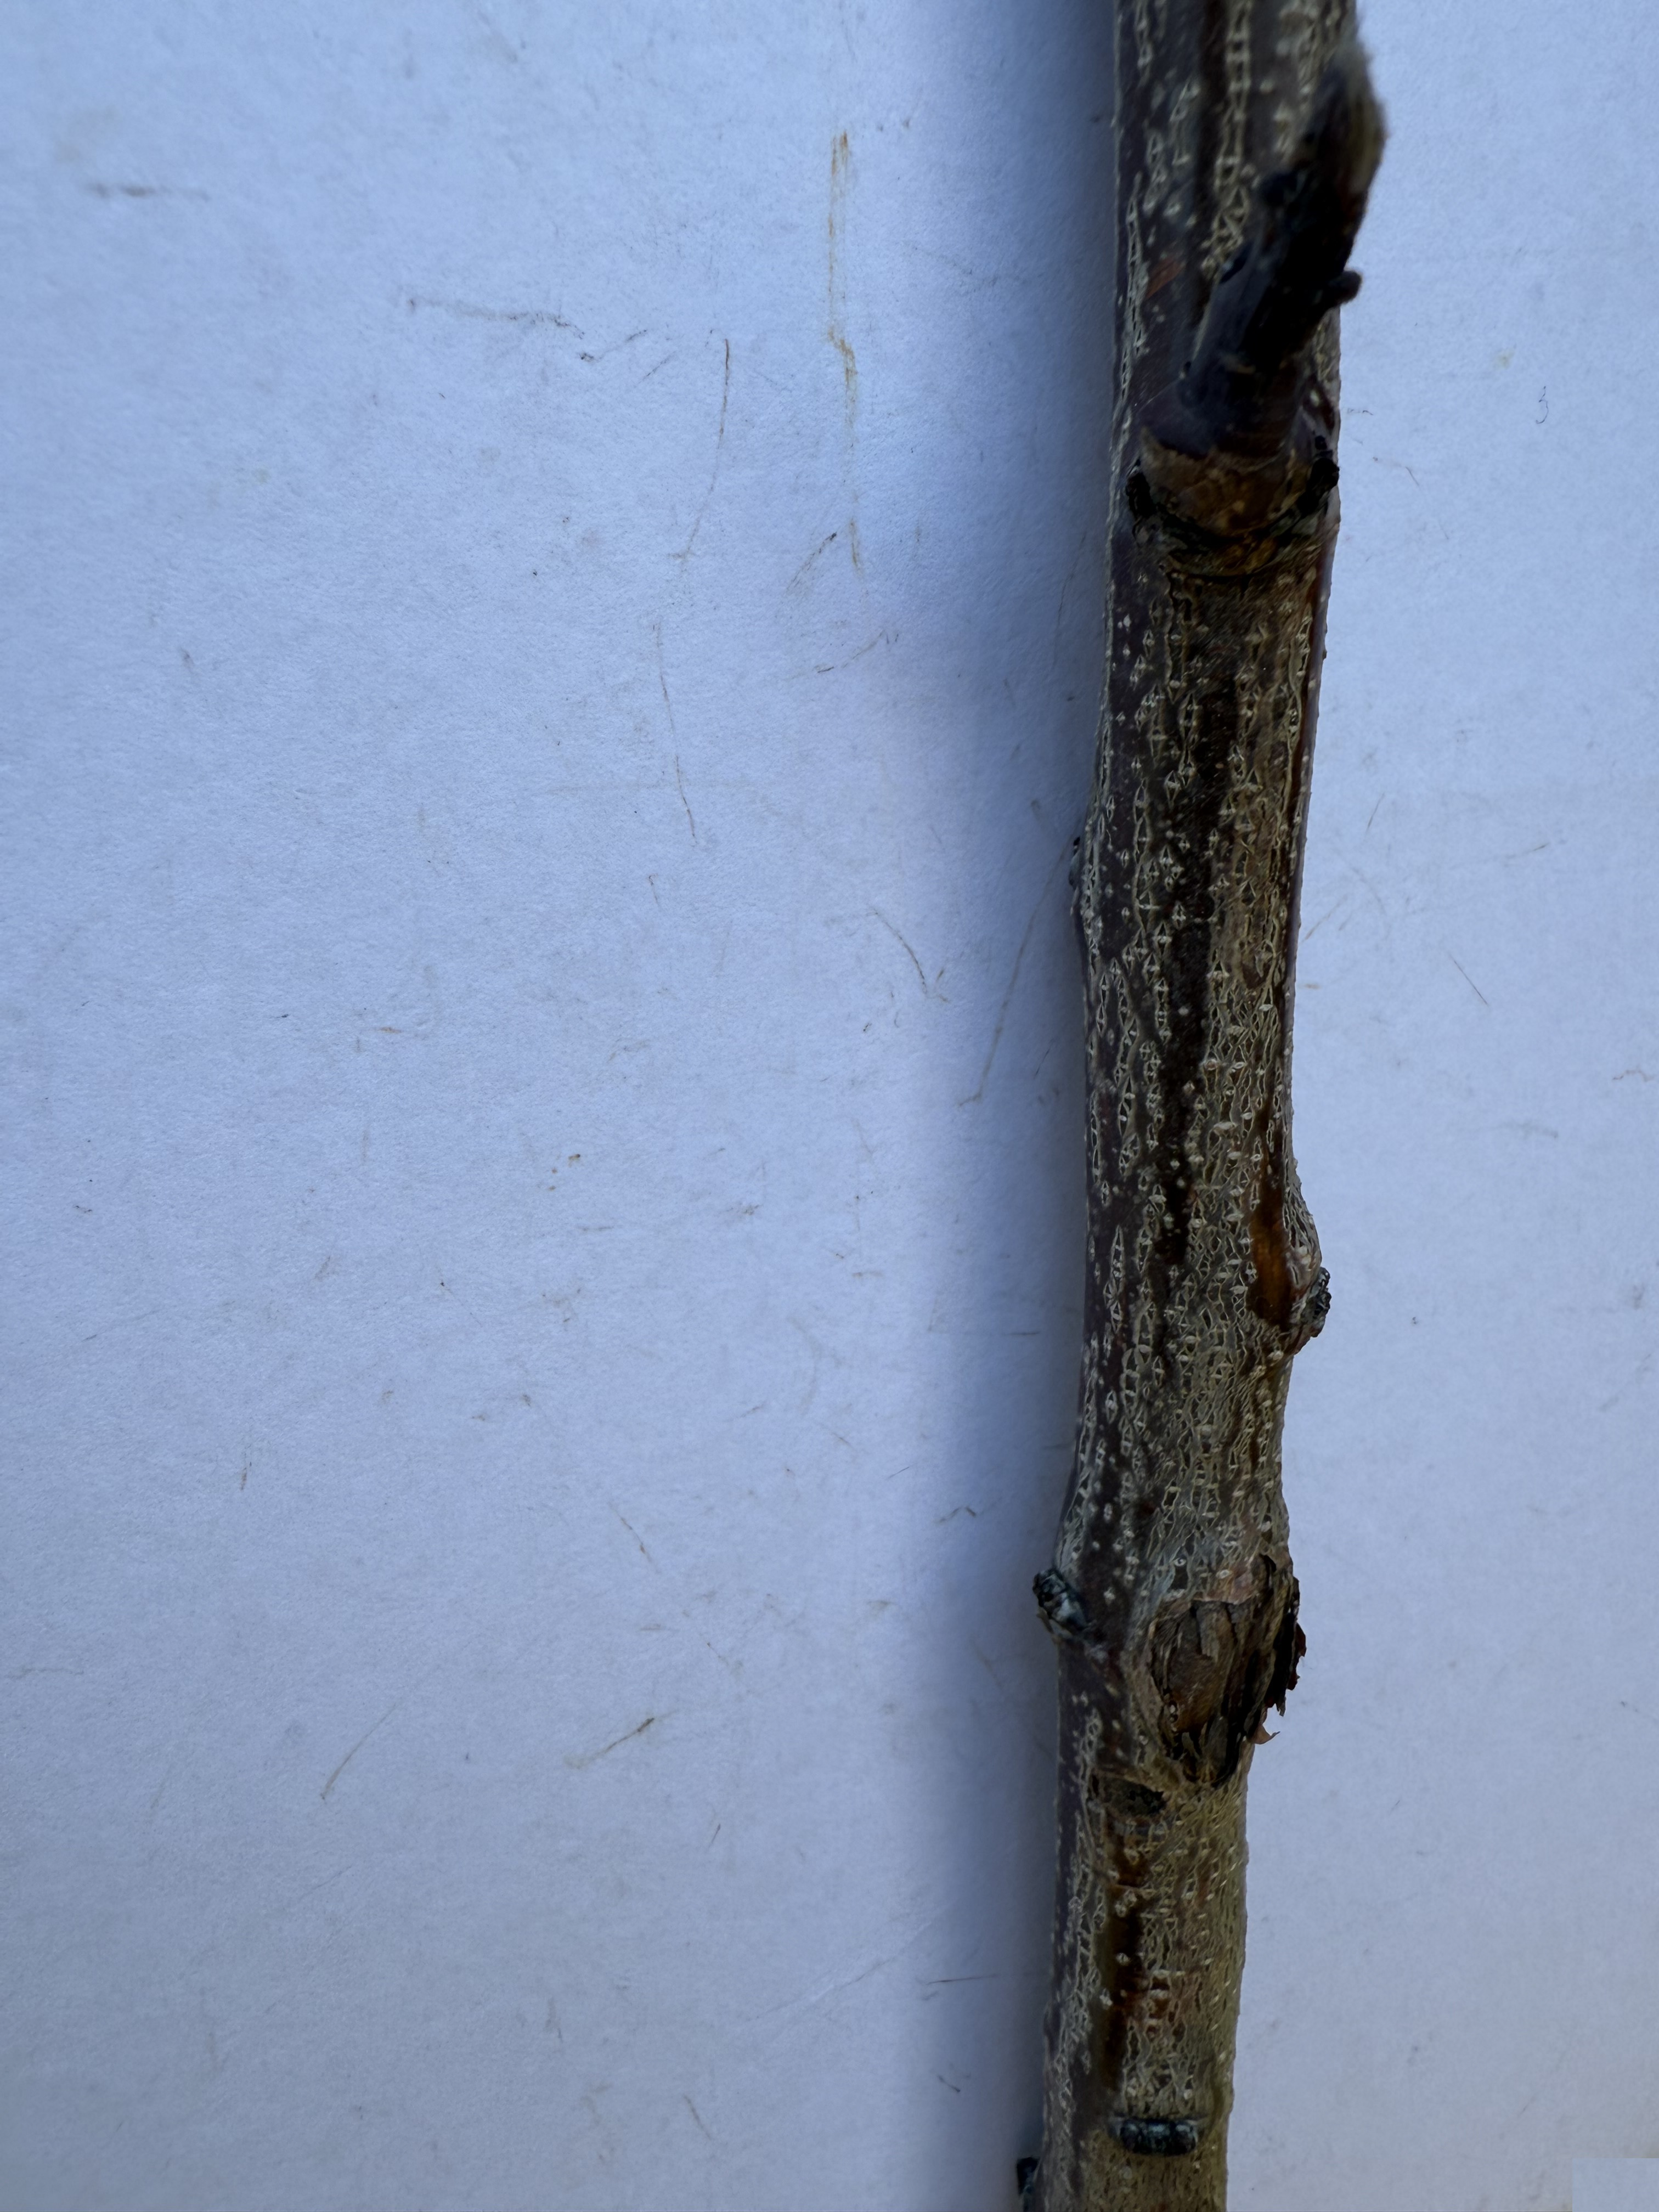
Variety: Sekerpare Apricot